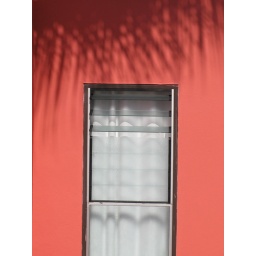
tree shadow over a window in the bahamas